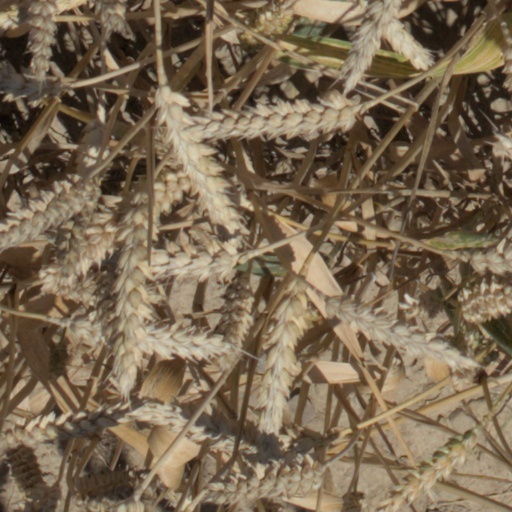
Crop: wheat